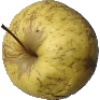
Label: golden_apple